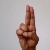
The image shows a hand gesture representing the letter 'U' in Indian Sign Language.